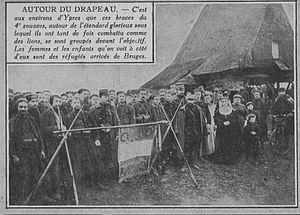
Le drapeau du _4e_zouaves à l'honneur après la bataille d'Ypres, 1915.
Le 4ᵉ régiment de zouaves était un régiment d'infanterie appartenant à l'Armée d'Afrique qui dépendait de l'armée de terre française.